Jean-Paul Comart

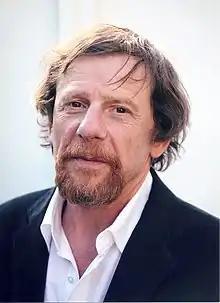
Jean-Paul Comart

Jean-Paul Comart (born 27 September 1953) is a Belgian actor best known for his appearances in French film in the 1980s. He has appeared in films, TV and in the theatre.